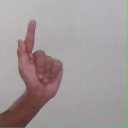
अक्षर: ळ